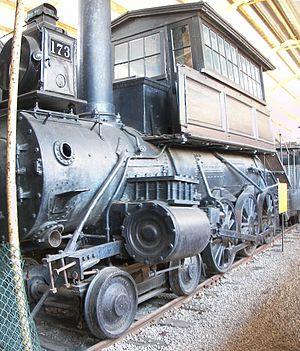
Dès l'époque fondatrice de la guerre d'Indépendance à la fin des années 1770, les grands centres industriels de production sidérurgique et métallurgique se trouvent principalement concentrés au Nord-Est des États-Unis, et c'est donc fort logiquement que le premier chemin de fer américain est créé sur la côte Est en 1827, avec la mise en service de la « Baltimore & Ohio », la toute première ligne ferroviaire américaine. En décembre de la même année est fondée au sud la « South Carolina Canal & Rail Road Co. », la première compagnie à mettre en œuvre une ligne régulière de transport de passagers par trains à vapeur depuis Charleston, inaugurée en 1830 pour le « Christmas Day ». Lorsque la liaison, longue de 219 km, avec la ville de Hamburg en Caroline du Sud, est terminée en octobre 1833, cette ligne devient la plus longue ligne ferroviaire du monde.